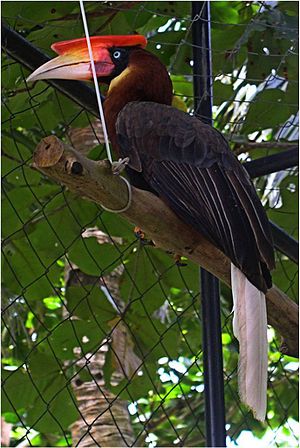
Rødbrun næsehornsfugl
Rødbrun næsehornsfugl er en næsehornsfugl, der lever på det nordlige Filippinerne.